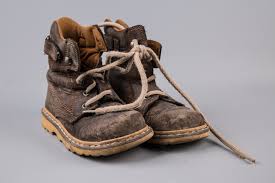
Waste category: shoes